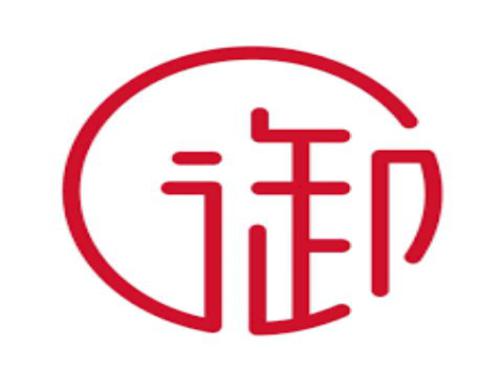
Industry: Necessities